Crosstalk (biology)

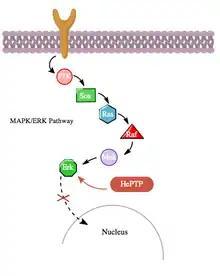
Figure 3: even without activation by a ligand bound to the receptor (R1), the MAPK pathway normally shows basal activity (at low levels). However, HePTP counteracts this activity.

Yet, since both HePTP and Erk are cytosolic enzymes, it is reasonable to conclude that there exists a mechanism for the inhibition of Erk by HePTP to cease in order to allow for the translocation of activated Erk to the nucleus. Indeed, like in many other cases of protein-protein interaction, HePTP appears to be phosphorylated by Erk and p38 at the sites Thr45 and Ser72. Importantly though, a third phosphorylation site in the non-catalytic N terminus (the KIM region) of HePTP has been found—one that is phosphorylated to a much higher stoichiometry by the cAMP pathway, in yet another instance of crosstalk between the cAMP and MAPK pathways.